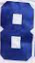
Number: 8